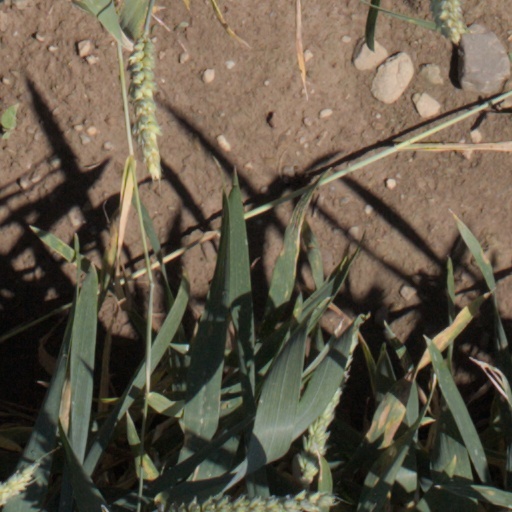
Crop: wheat